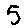
Label: 5